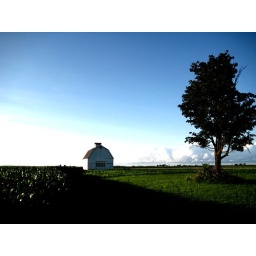
white barn in field